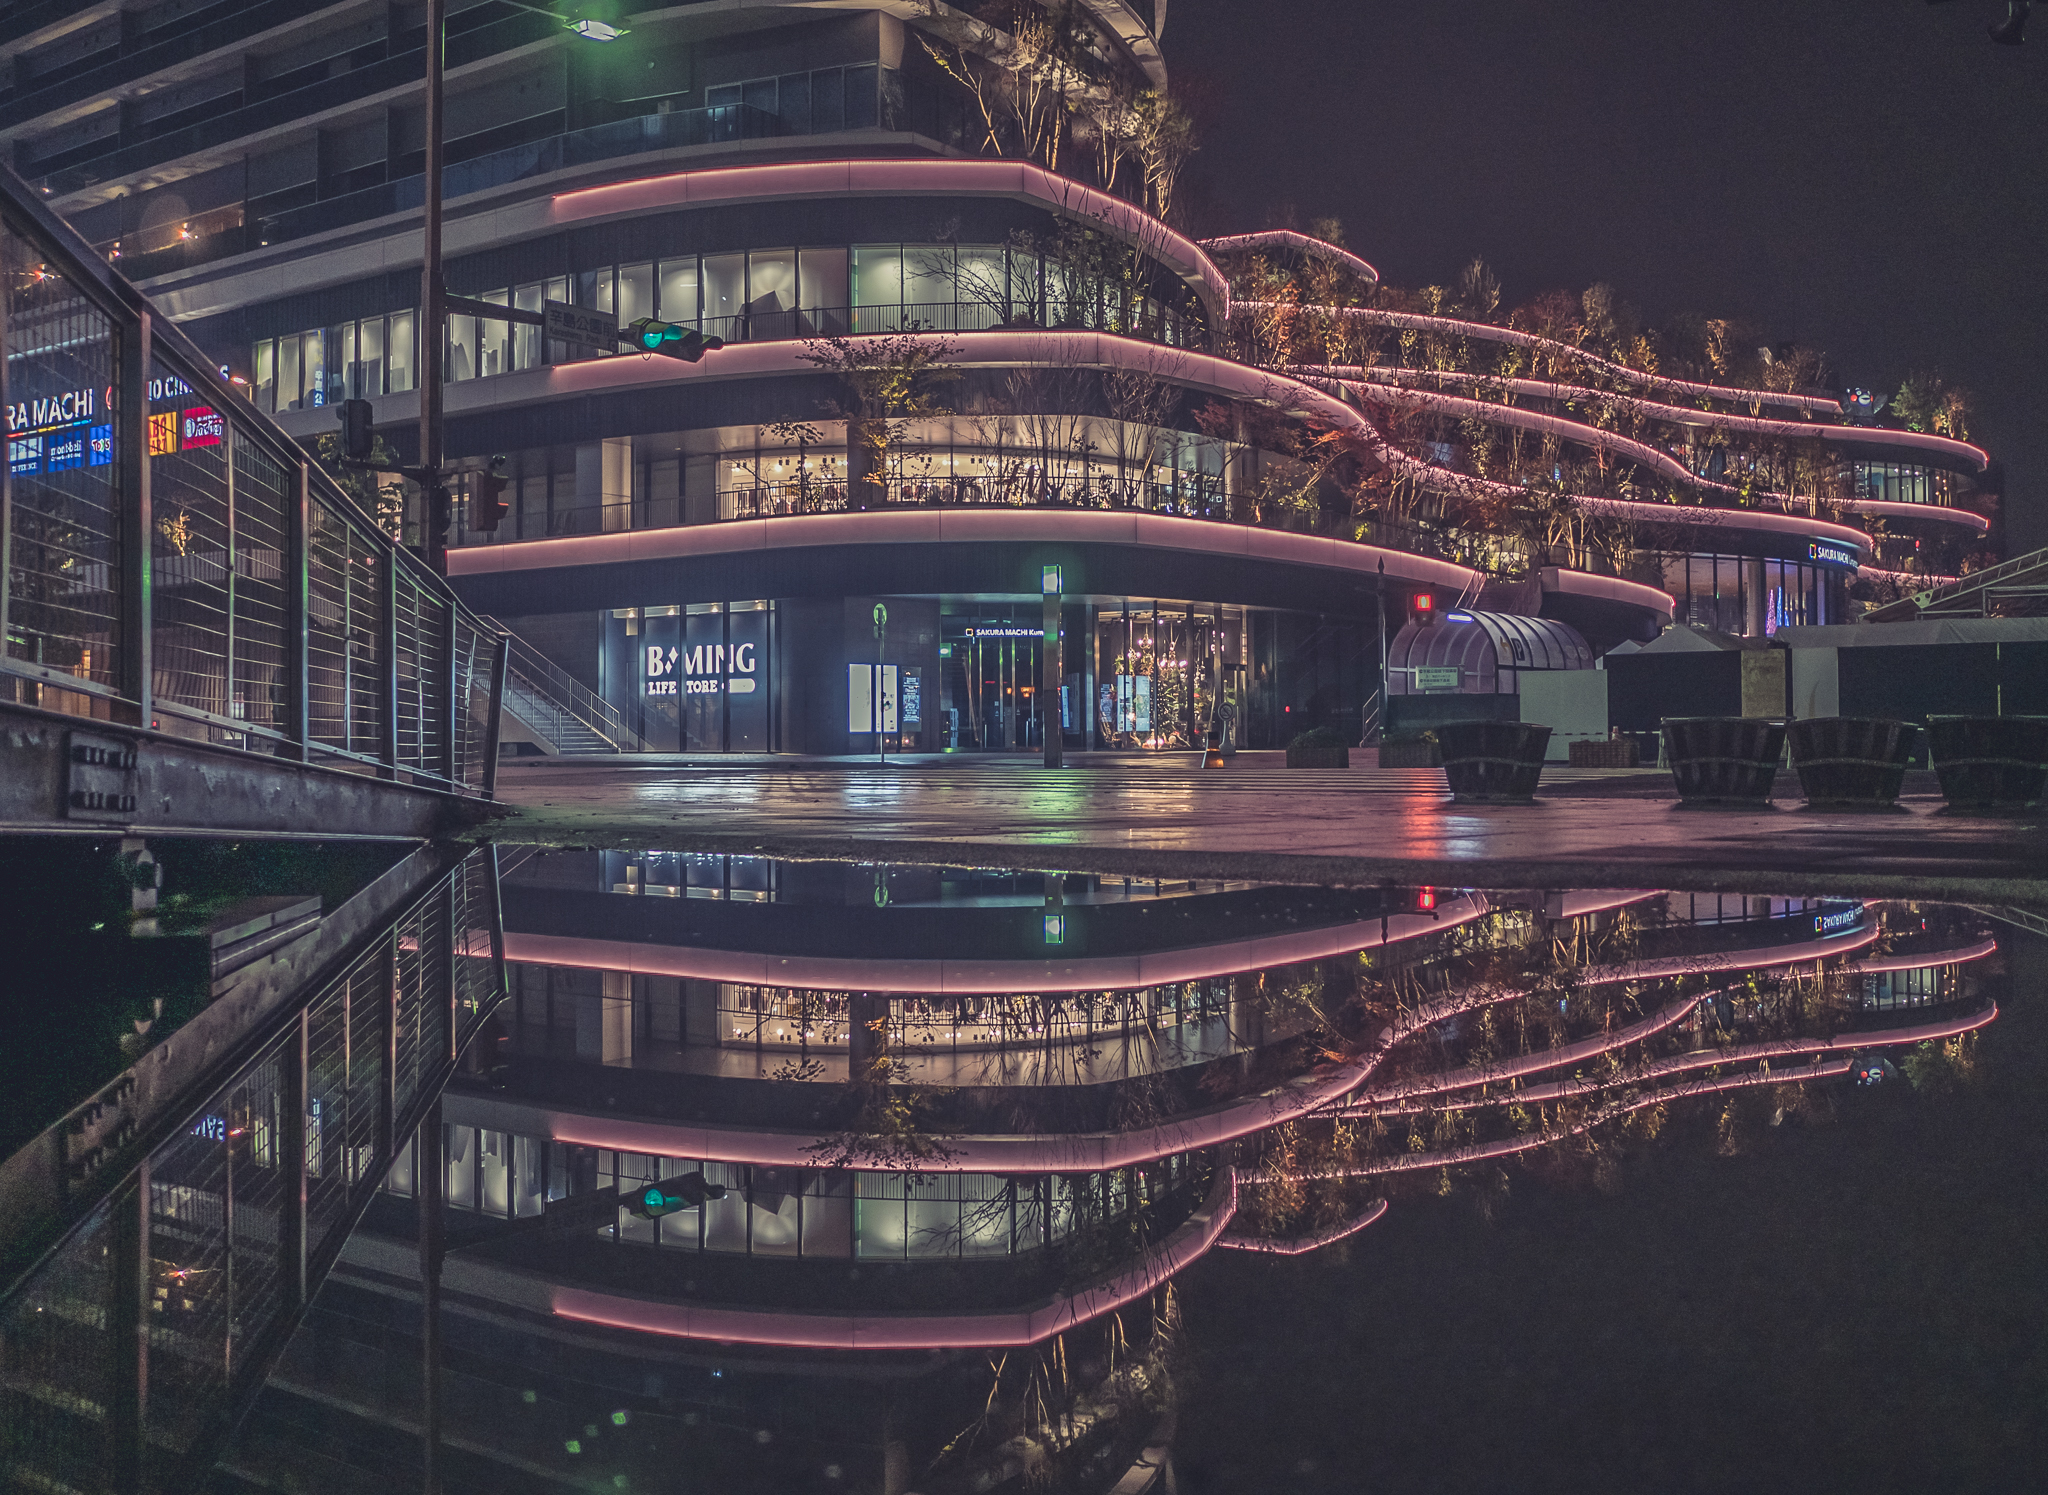
city, night, metropolitan area, metropolis, commercial building, facade, urban area, mixed use, midnight, electricity, urban design, neon, tourist attraction, cityscape, hotel, headquarters, electrical supply, condominium